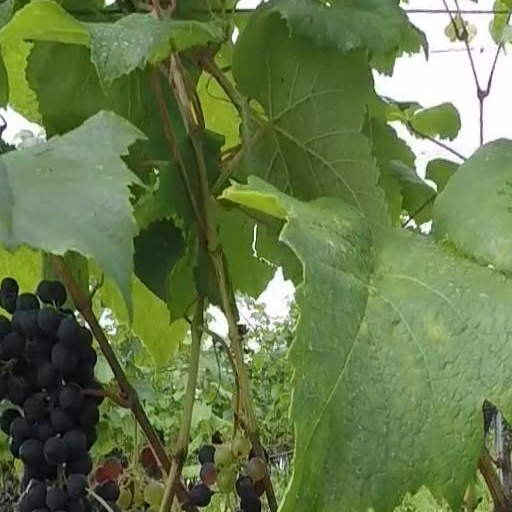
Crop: grape